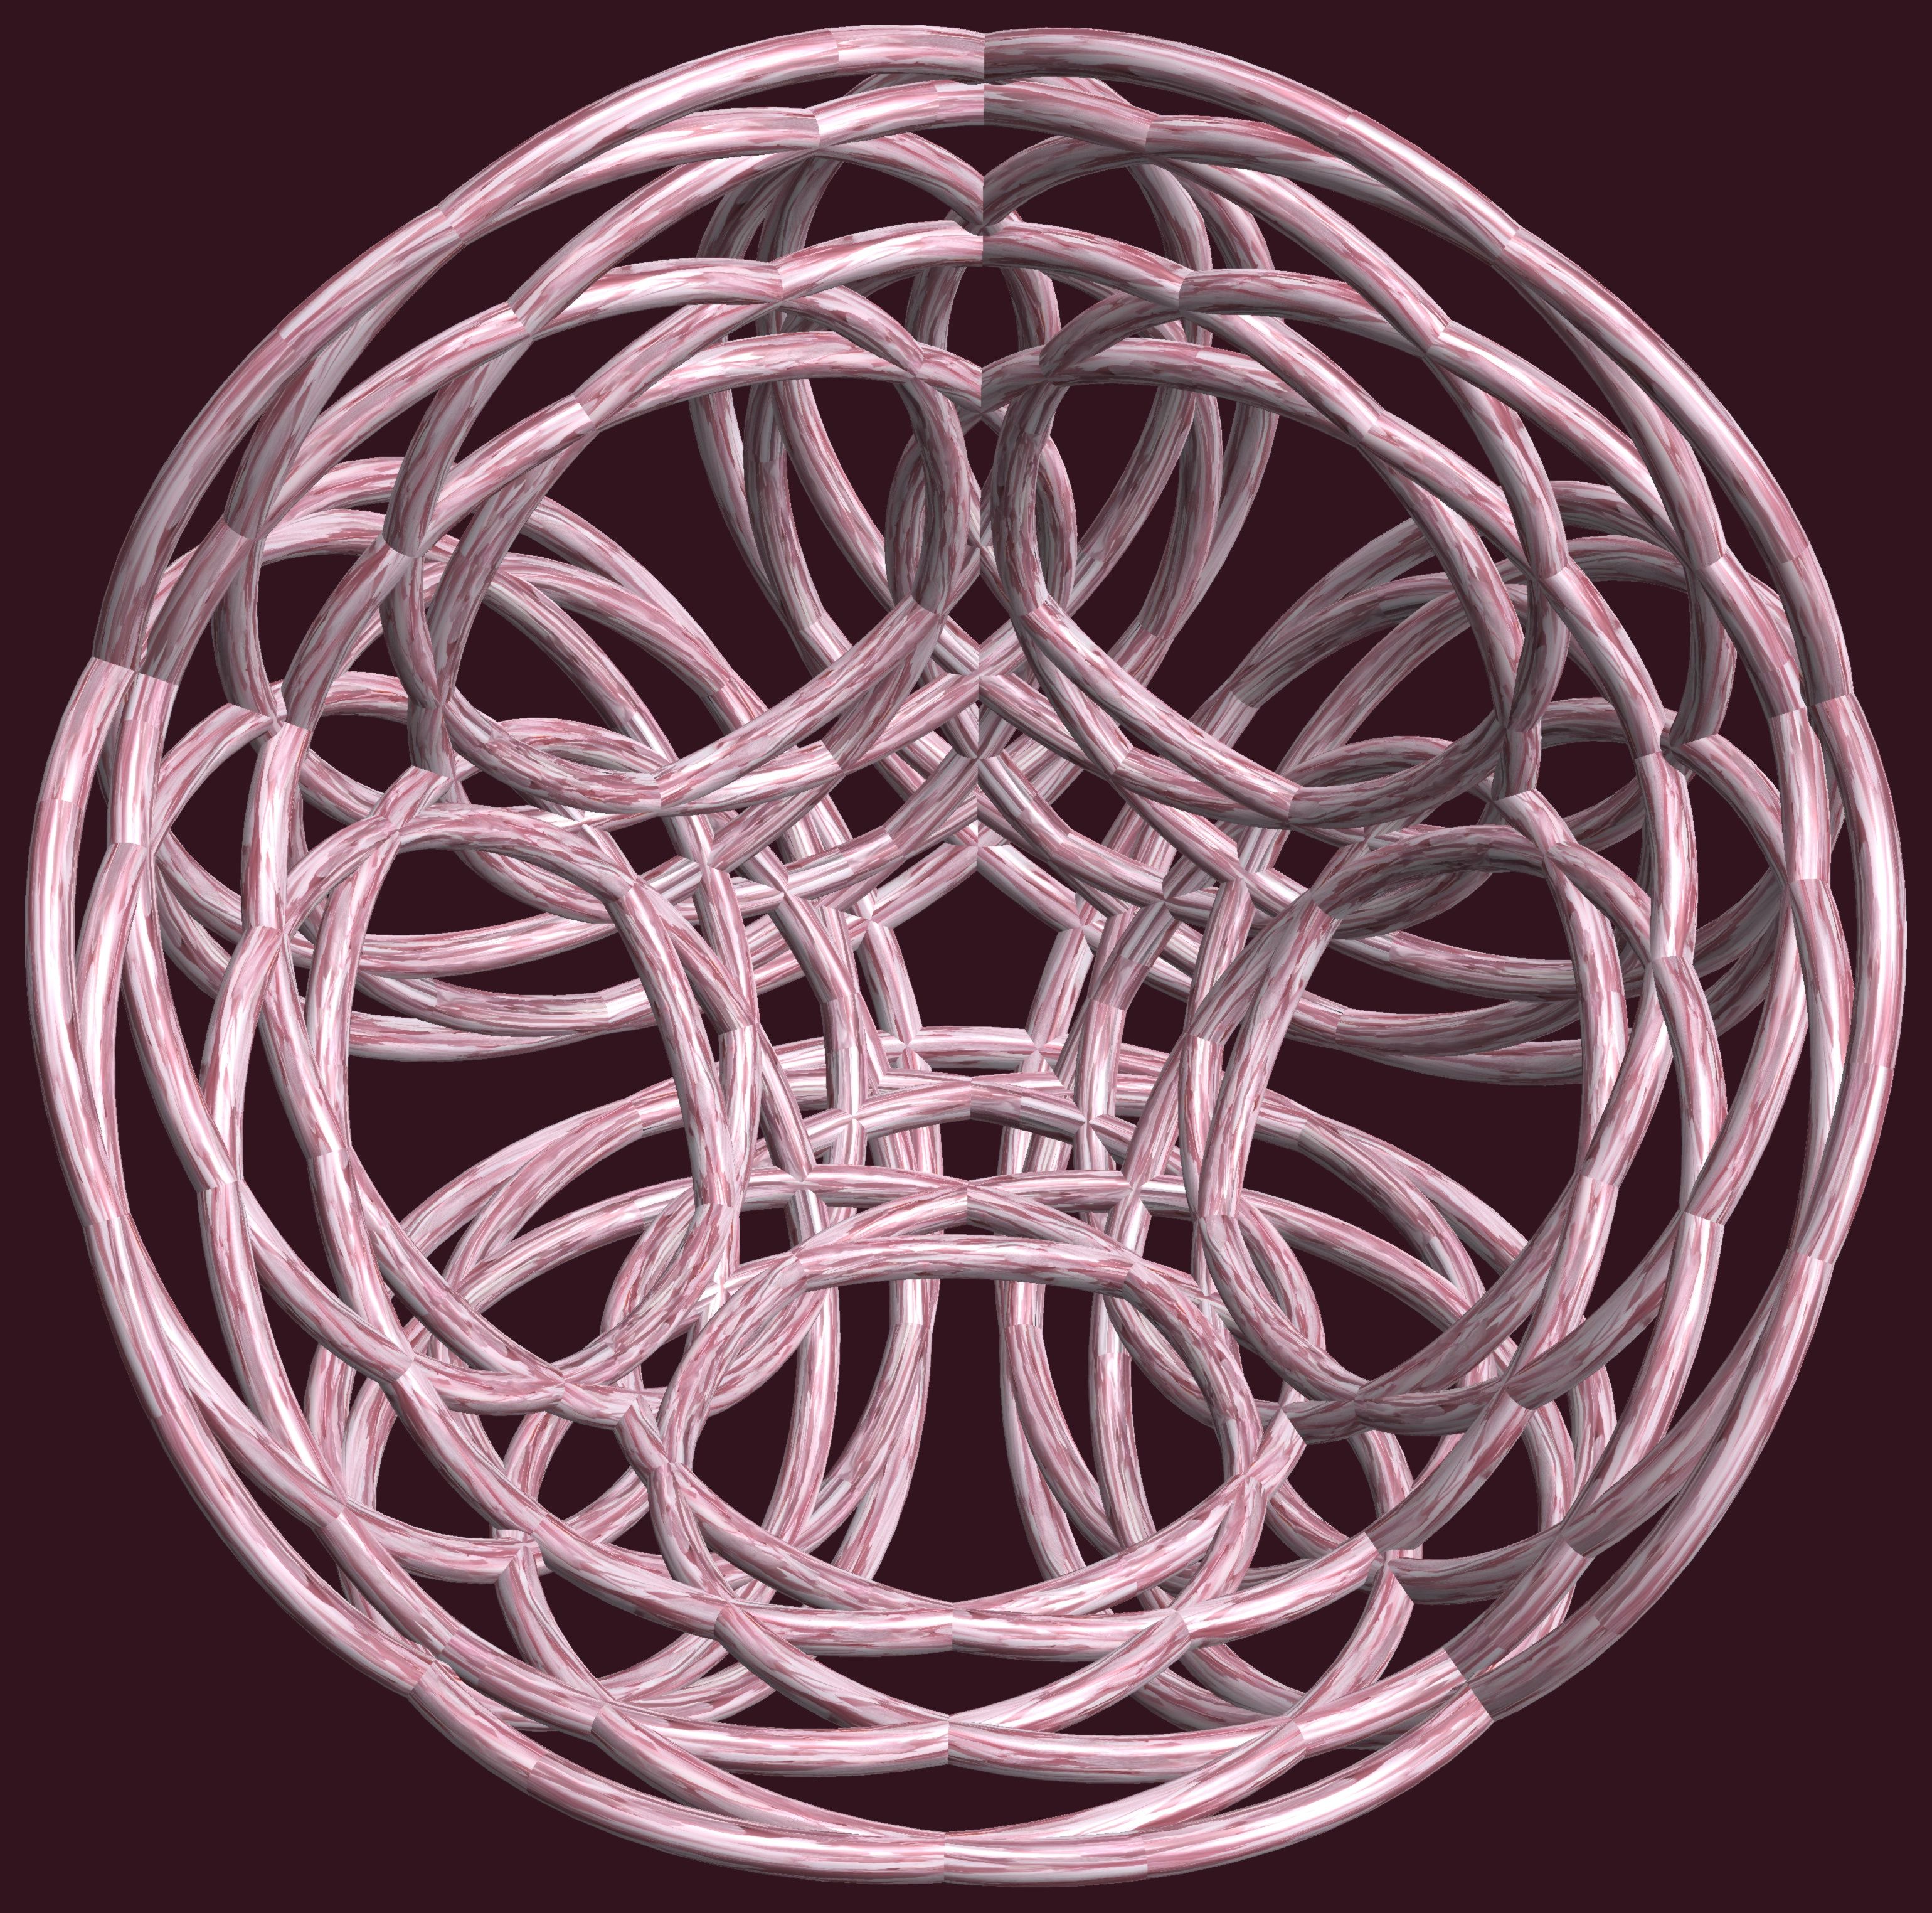
structure, wheel, texture, pattern, lighting, circle, cool image, figure, design, symmetry, sphere, 3d, graphic, shape, torus, mathematica, cg, parametricplot3d, code, program, algorithm, abstruct, mapping, lissajous